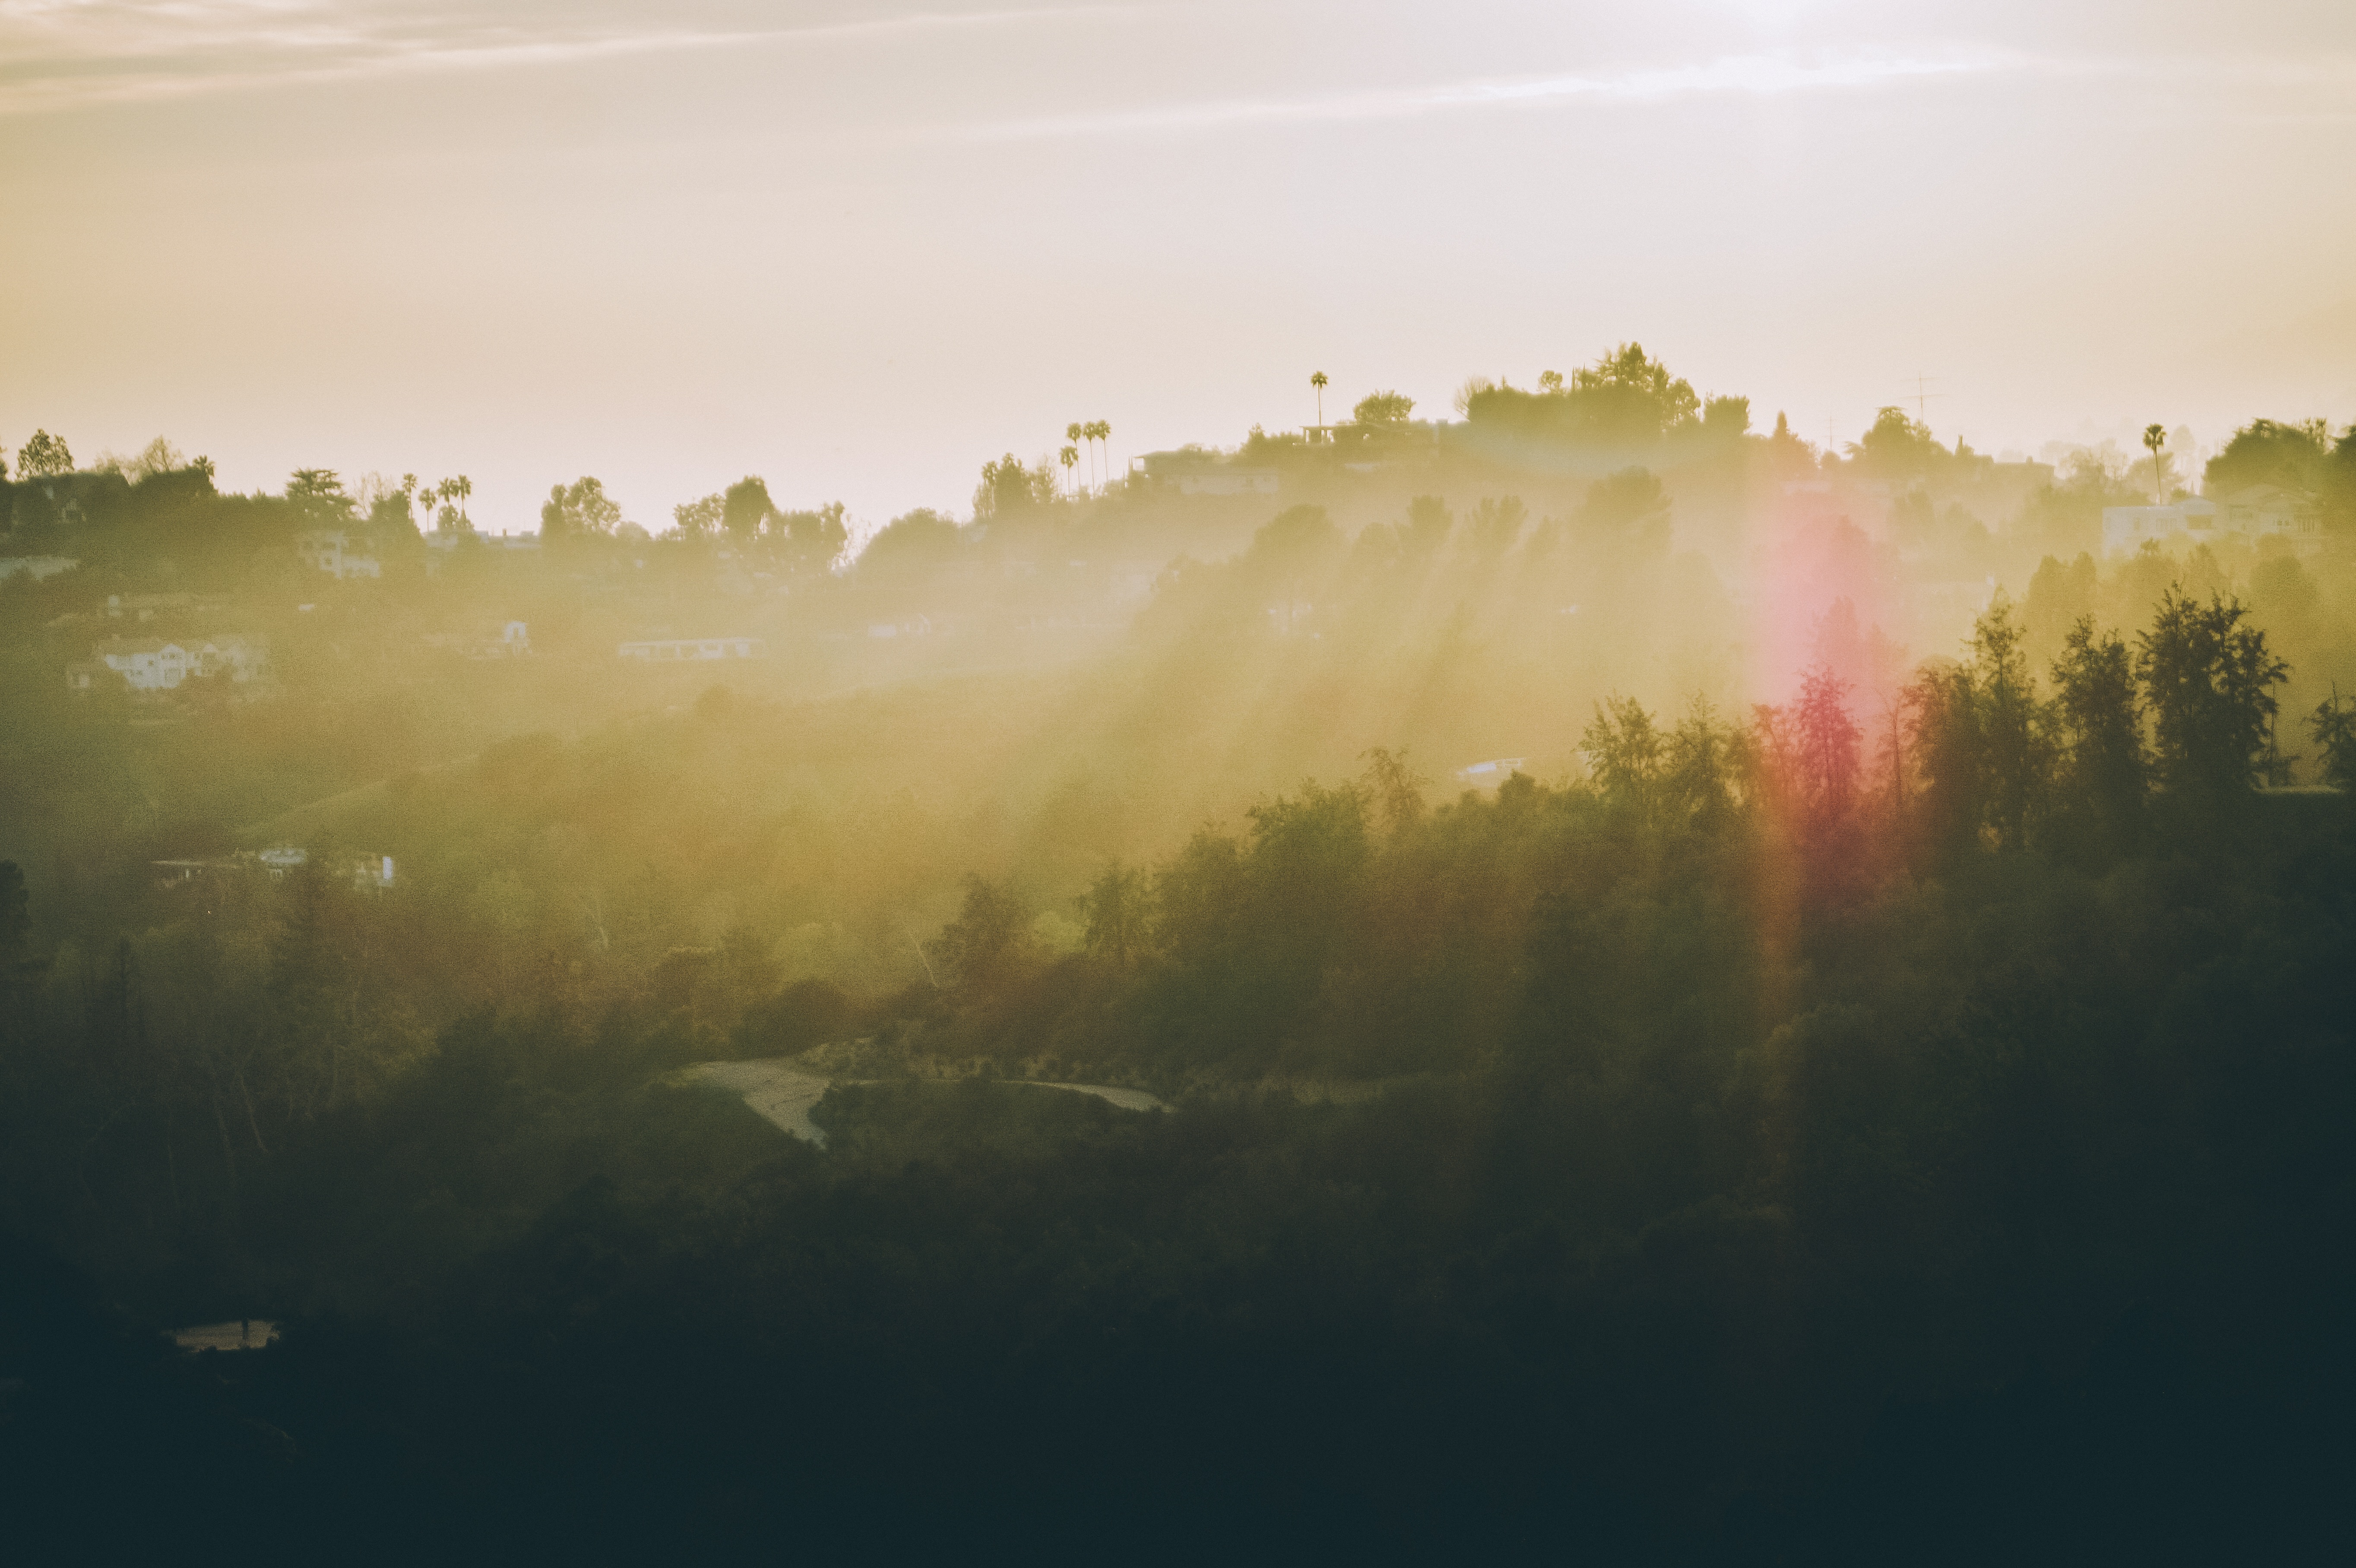
tree, nature, horizon, light, cloud, sky, fog, sunrise, sunset, mist, sunlight, morning, leaf, dawn, atmosphere, dusk, evening, reflection, haze, atmospheric phenomenon, atmosphere of earth